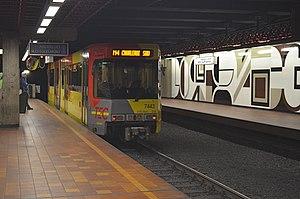
Véhicule de la ligne 4 du métro léger de Charleroi quittant la station Waterloo en direction de la station Beaux-Arts. Sur le mur, une peinture de André Goffin réalisée en 1980.
La station Waterloo est une station du métro léger de Charleroi. C'est une station souterraine qui se trouve sur la boucle centrale. Elle est située sous le square Jules Hiernaux.
Le prémétro désigne dans la seconde moitié XXᵉ siècle un modèle de mise en tunnel partielle de lignes de tramway s'articulant dans un projet plus vaste de conversion en métro classique sur le long terme.